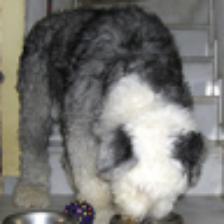
Label: NonHuman